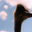
Label: bird